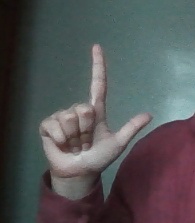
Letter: laam